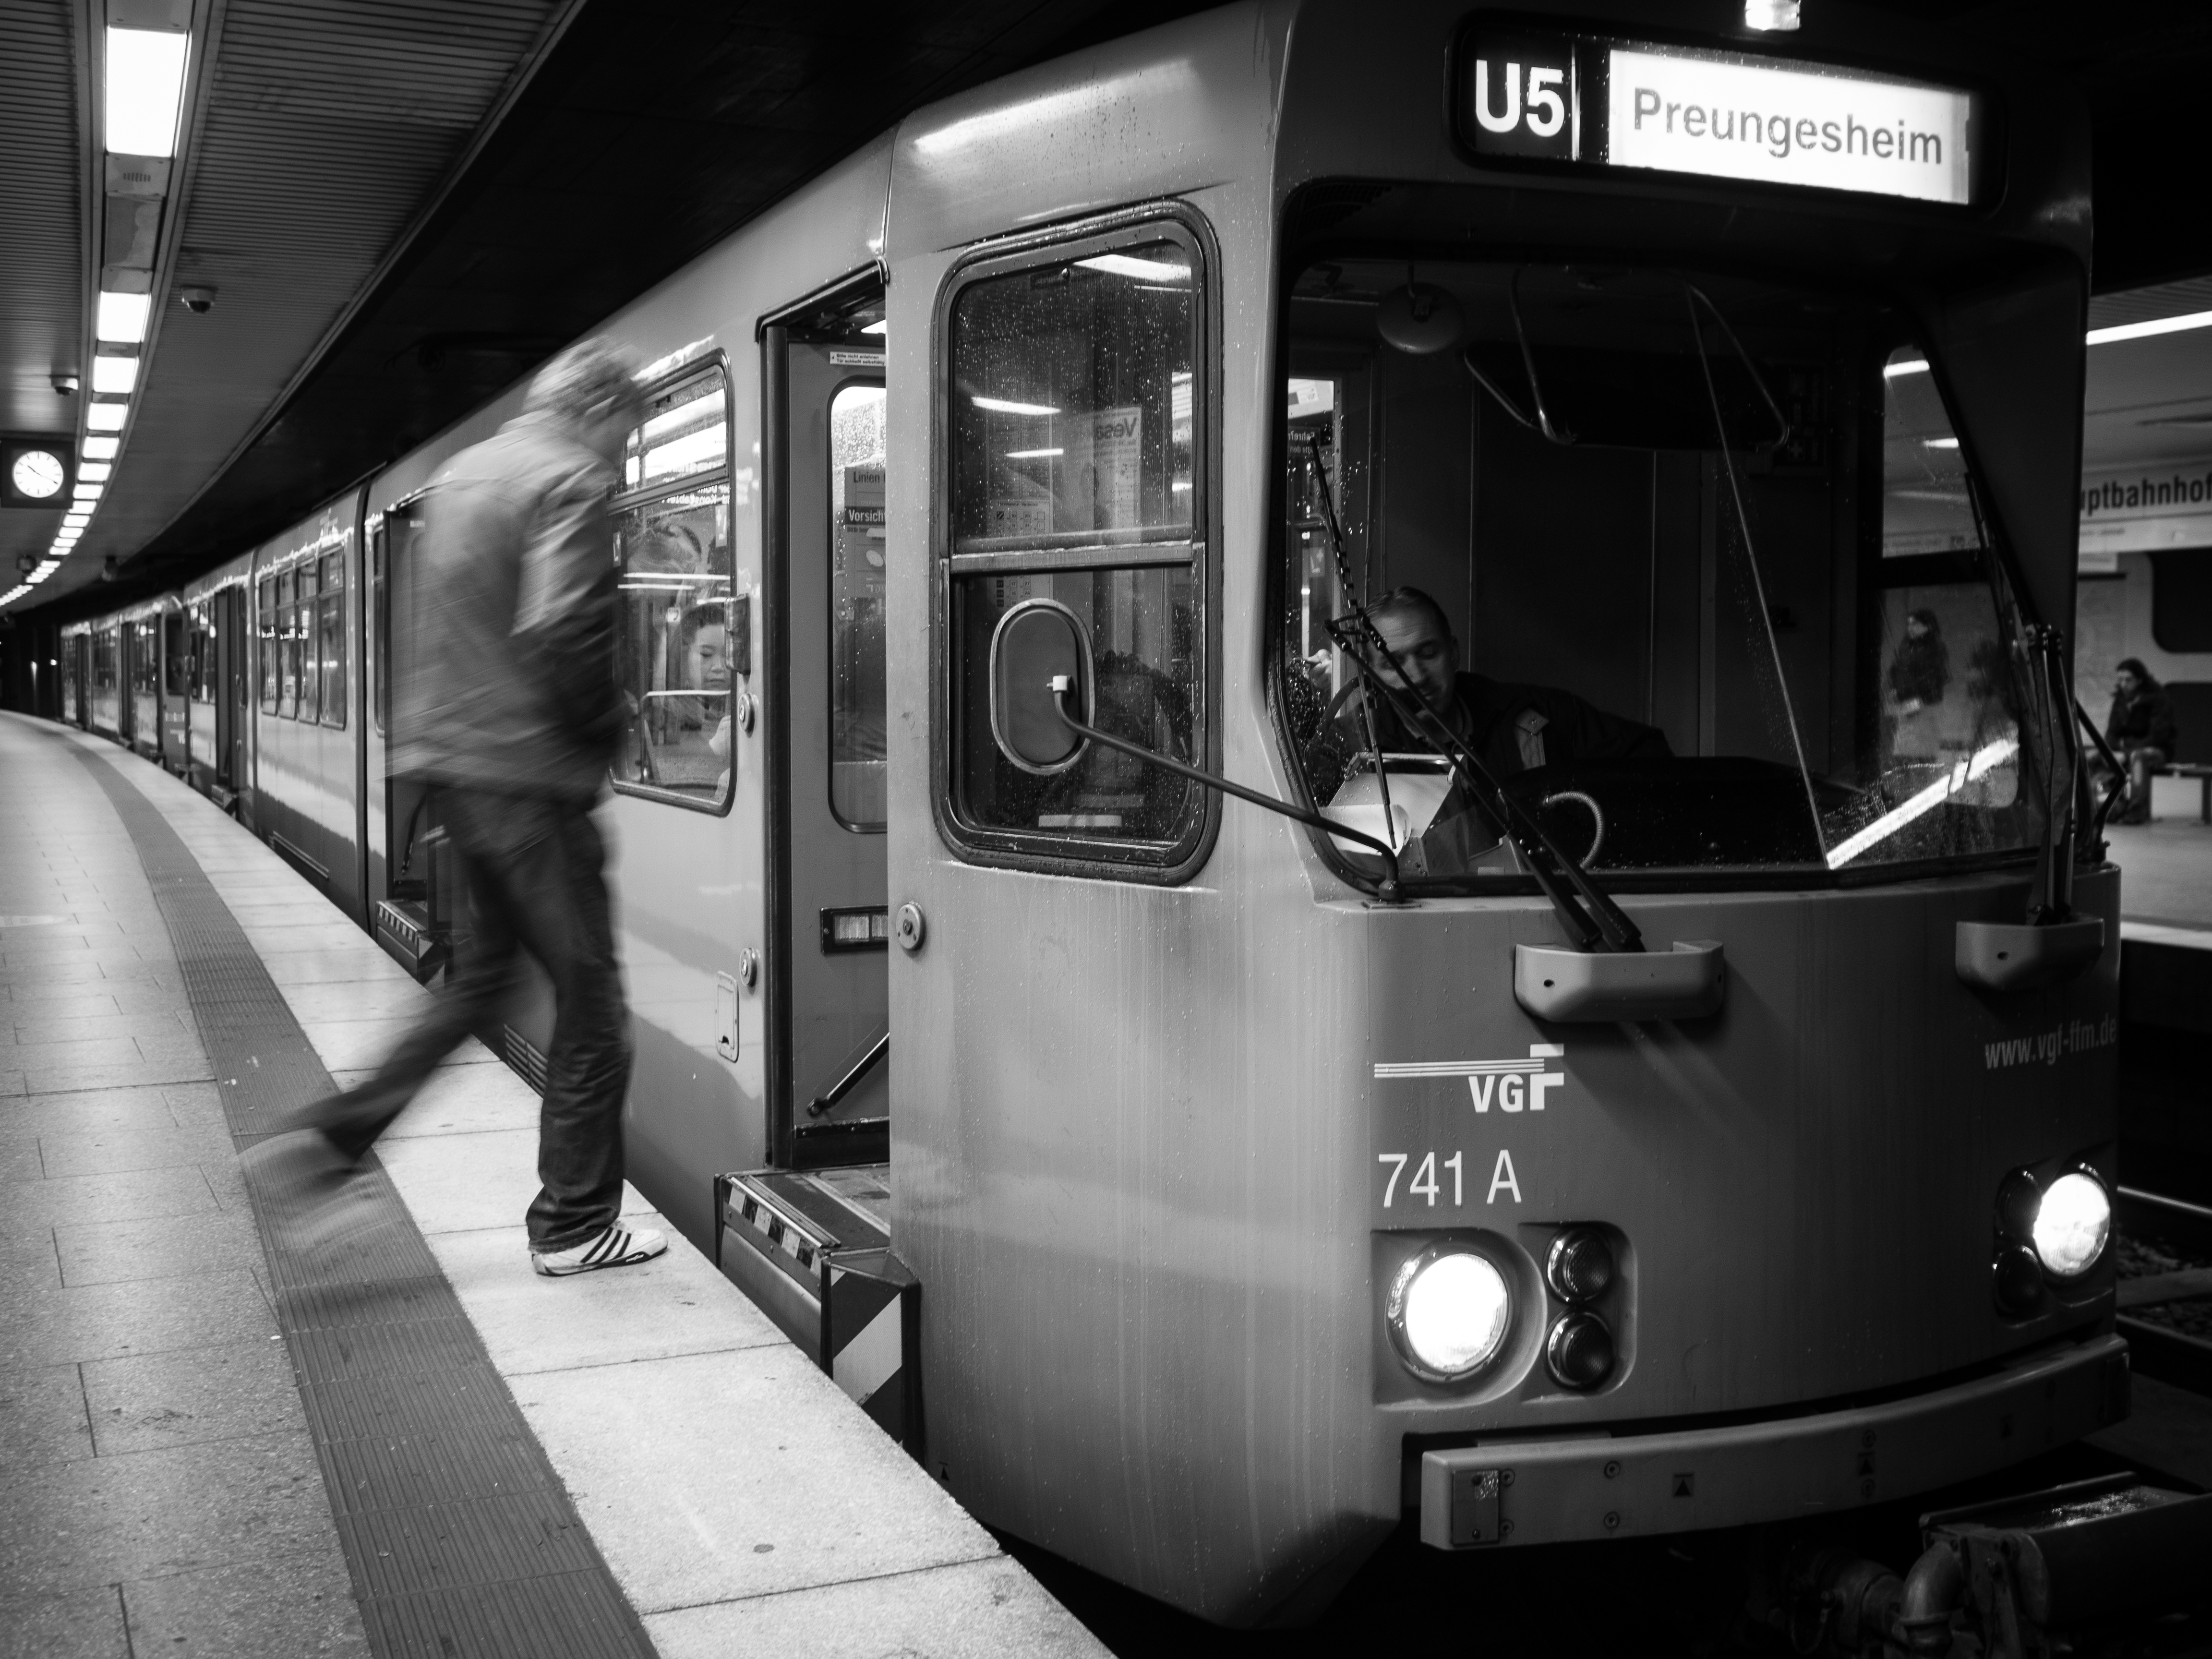
black and white, white, street, photography, tram, transport, vehicle, black, monochrome, public transport, streetphotography, flickr, thomas, olympus, omd, fuji, leica, passenger, monochrom, leuthard, hcb, thomasleuthard, land vehicle, monochrome photography, mode of transport, metropolitan area, single lens reflex camera, rapid transit